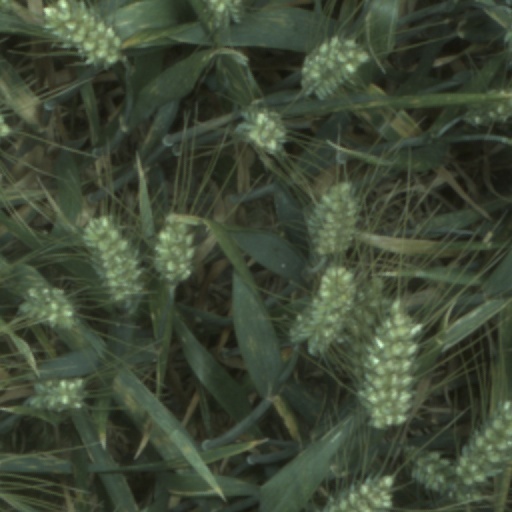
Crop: wheat